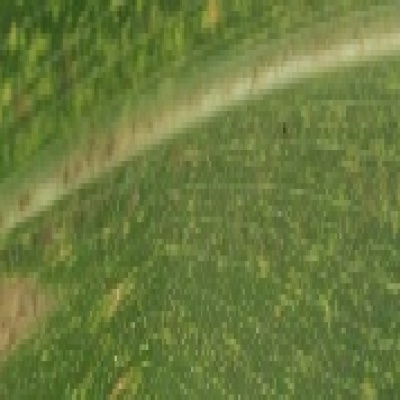
Label: Corn_(Maize)___Leaf_Spot